Dubbo RAAF Stores Depot

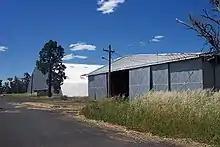
Igloo building and double Bellman Hangar

The three Bellman Hangars provide evidence of very early prefabrication techniques in use for buildings in Australia. The double hangar (building 70) and the two single hangars (buildings 2 and 3) were used as mixed- and bulk stores. The British design used a pitched roof and gabled steel frame to provide a standardised design for aircraft maintenance, with sliding doors at each end allowing maximum access. Internal lighting is by high level, clerestory windows. During World War II steel was considered an essential material for armaments and, although steel was available for buildings, many Bellman Hangars were constructed with a framework of unseasoned Australian hardwood.